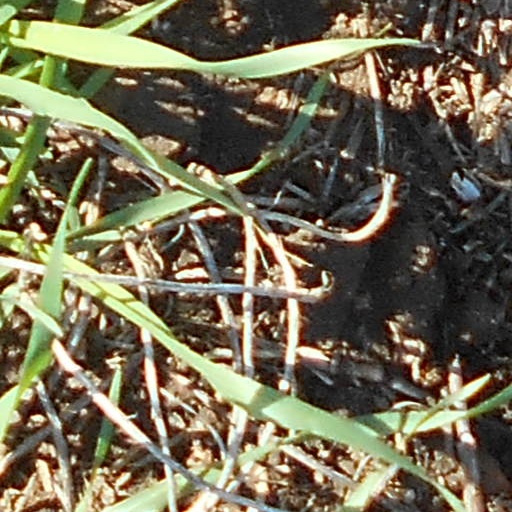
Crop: wheat